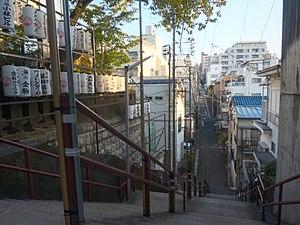
Your Name. est un film d'animation japonais réalisé par Makoto Shinkai, sorti le 26 août 2016 au Japon. Il est adapté du roman de Makoto Shinkai, publié le 18 juin 2016 au Japon par Kadokawa. Le film est sorti en France le 28 décembre 2016.